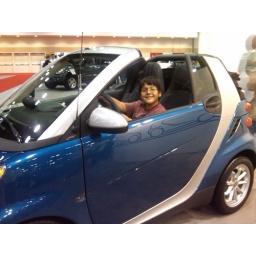
smart boy in smart car